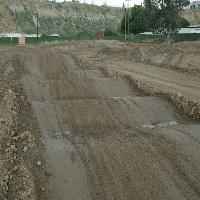
Weather: cloudy or overcast